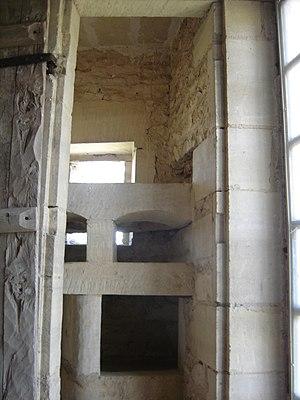
Église de la Sainte-Trinité, (Inscrit, 2001) permettait de faire la cuisine et la vaisselle grâce à l'évier avec écoulement de l'eau à l'extérieur en dessous , on posait les braises au 2è niveau, et les plats tout en haut This building is indexed in the Base Mérimée, a database of architectural heritage maintained by the French Ministry of Culture,
L'église de la Sainte-Trinité de Pierrepont est une église située sur la commune de Lantheuil dans le département du Calvados en région Normandie. L'église fait l’objet d’une inscription au titre des monuments historiques depuis le 5 octobre 2001.
Le potager est un appareil de cuisson ancestral en maçonnerie, sorte de table de cuisson servant à faire cuire le potage, composé de plantes potagères, mais aussi toutes préparations contenues dans des marmites, grils ou poêles à frire. La chaleur était fournie par des braises placées dans la partie basse du dispositif.